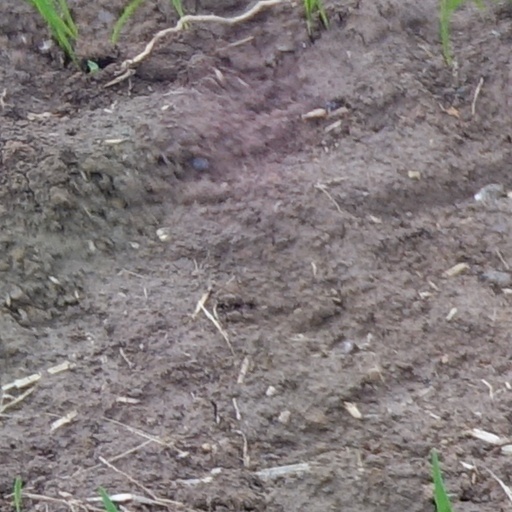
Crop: wheat